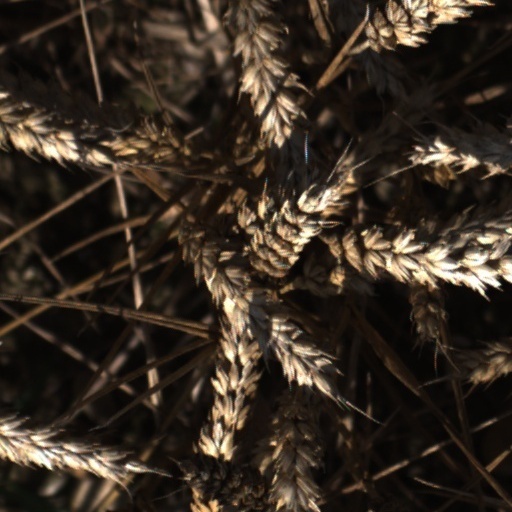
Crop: wheat